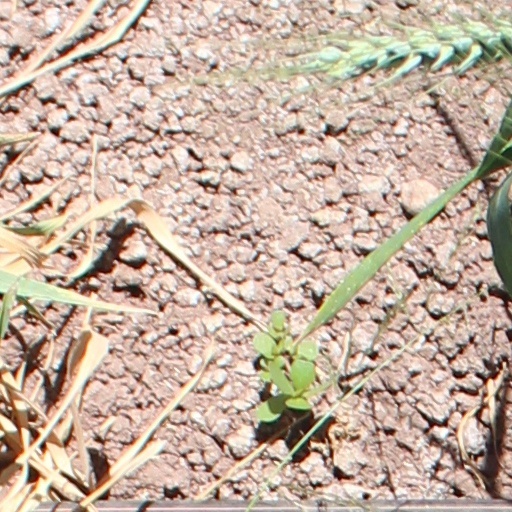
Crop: wheat